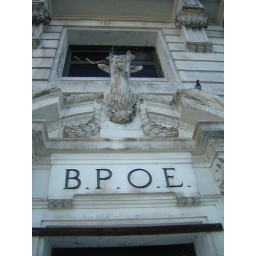
This is above the front door of the B.P.O.E. building in Tacoma, WA. Notice the pigeon to the right of the stag's head.